Fontaine du Palmier

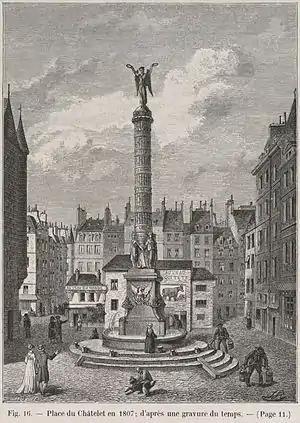
The fountain in 1807 before the final demolition of the Grand Châtelet and before the addition of the base in 1858.

The Fountain du Palmier was one of a series of fifteen fountains commissioned by Napoleon in 1806 to his minister of the Interior, Emmanuel Cretet. It was designed by the engineer François-Jean Bralle, who was in charge of the Paris fountains and water supply during the First Empire. It was finished in 1808.